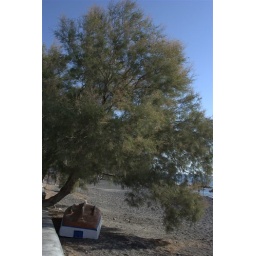
... An abandoned rowing boat lying in the shade of a tree on the beach...